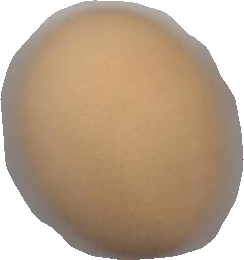
Variety: Grobogan